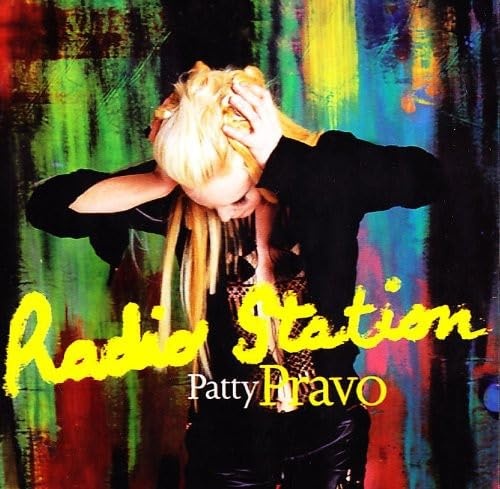
EDEL RECORDS RADIO STATION PRAVO, PATTY
EDEL RECORDS RADIO STATION PRAVO, PATTY Nome dell'articolo: stazione radio Tipologia di prodotto: ABIS_MUSIC Marca: EDEL RECORDS
Brand: Takeforshop
Category: Media > Podcasts & Live Streams > Radio Shows